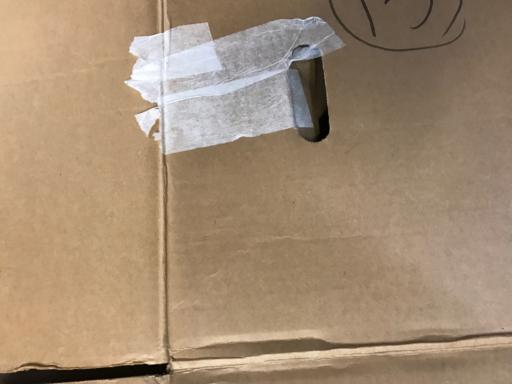
Waste category: cardboard